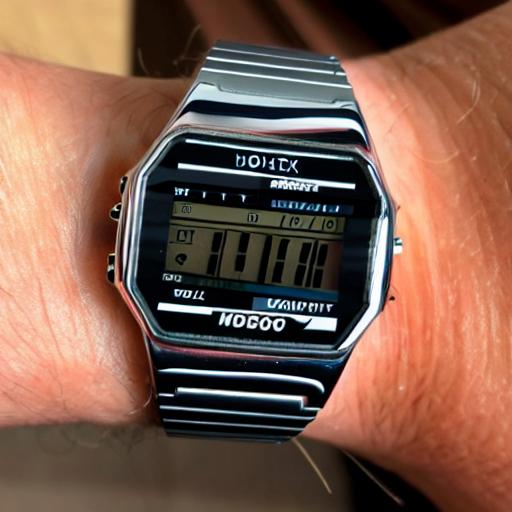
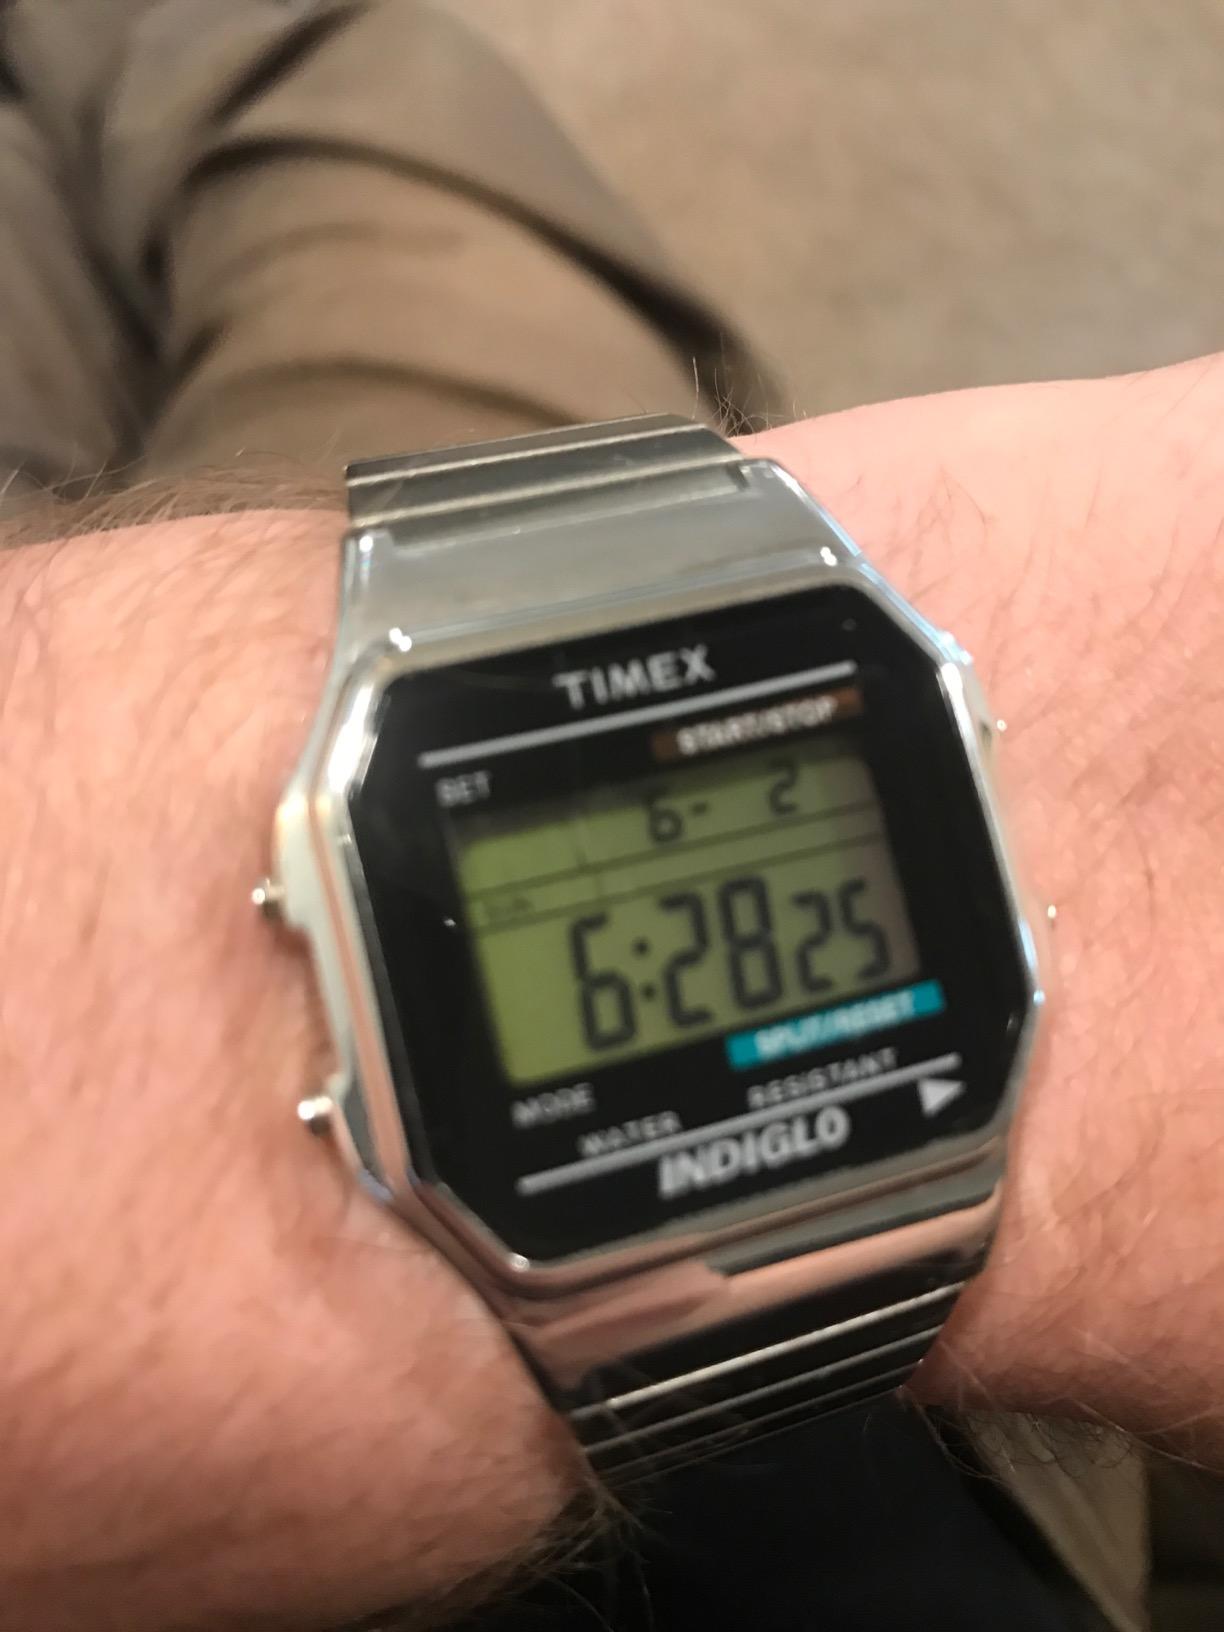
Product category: accessories_watch
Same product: no